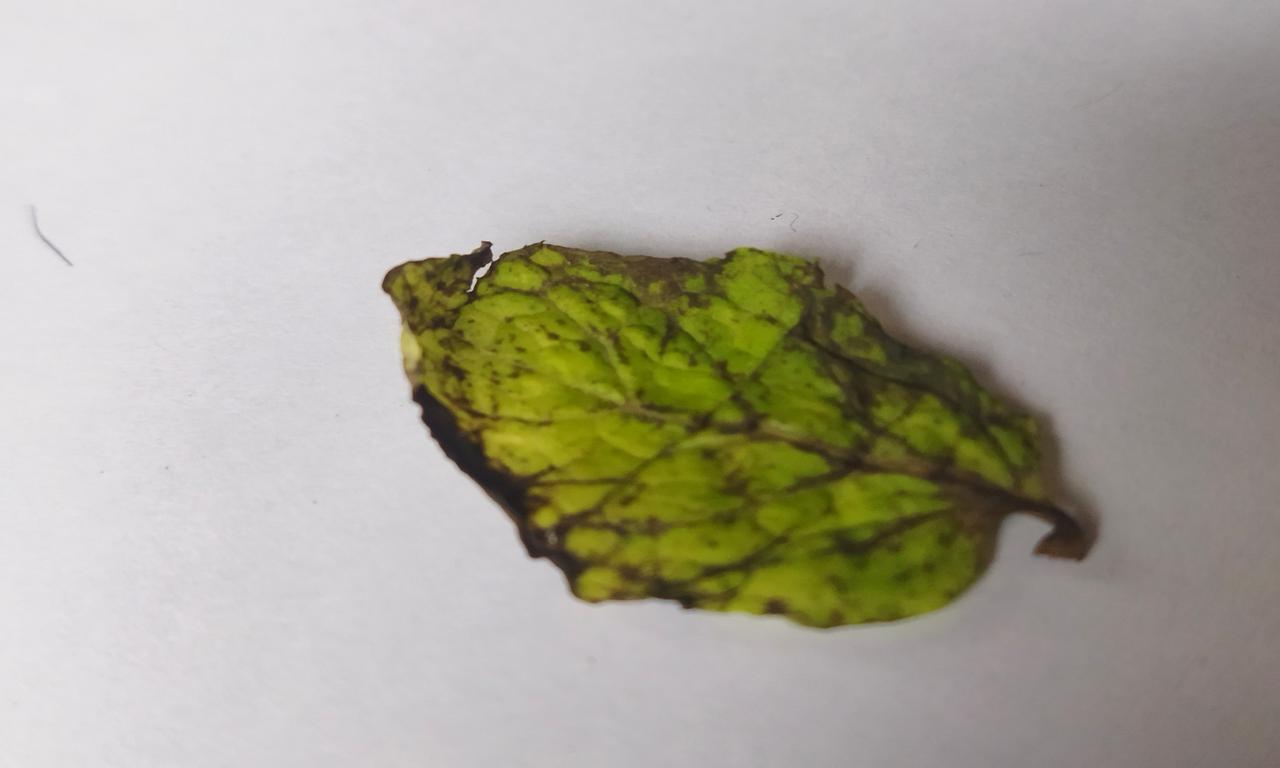
Label: Spoiled